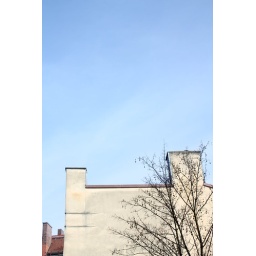
blue sky in Munich